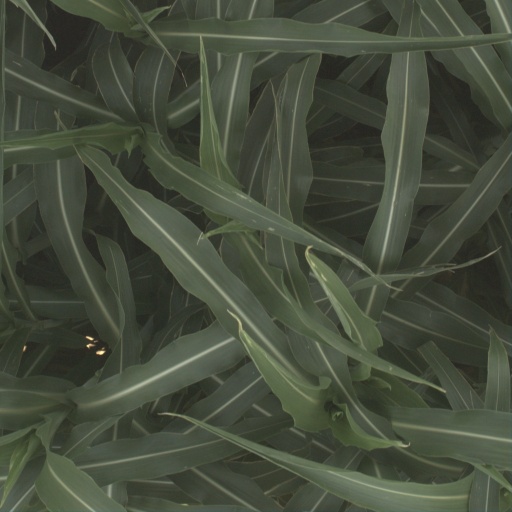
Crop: sorghum